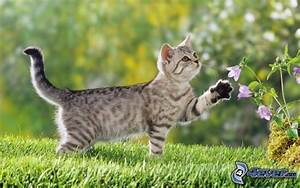
Label: cat